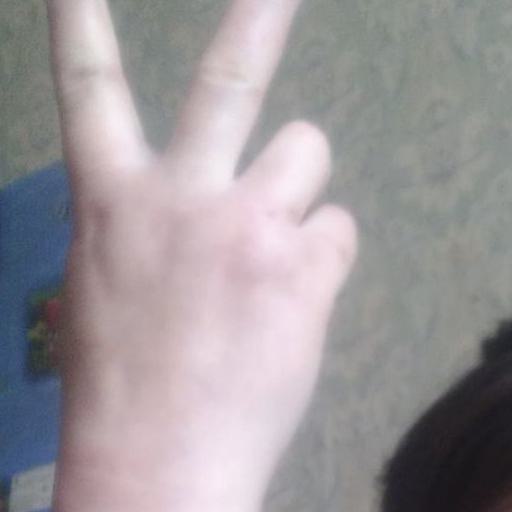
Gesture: peace_inverted